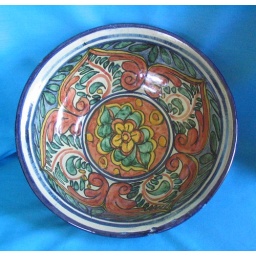
a yellow flower lies in the center of this talavera bowl from Dolores Hidalgo Guanajuato Mexico